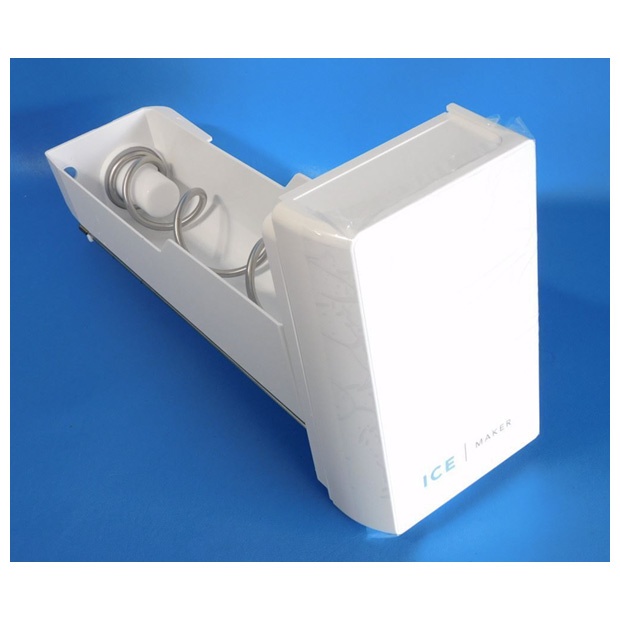
FRIGIDAIRE 5304530694 ICE CONTAINER (GENUINE OEM PART)
Brand: FRIGIDAIRE
Overview Specifications Description: ICE CONTAINER Fits Brand: FRIGIDAIRE Manufacturer: FRIGIDAIRE Manufacturer part number: 5304530694 This part is covered by manufacturer warranty. Known as: 5304530694 Product Specifications: [NA]
Category: Home & Garden > Kitchen & Dining > Kitchen Appliance Accessories > Ice Maker Accessories